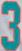
Number: 3